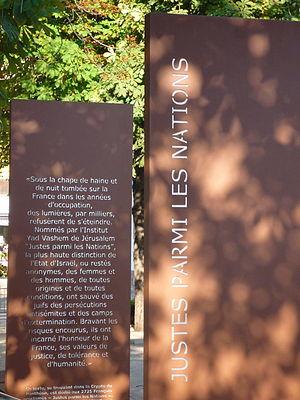
Strasbourg le monument de l’allée des Justes 02
L’allée des Justes-parmi-les-Nations est une voie piétonne de Strasbourg, Bas-Rhin.